The Bury, Hemel Hempstead

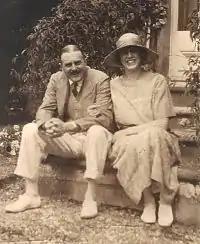
John Hughes Drake and his wife Muriel

Anthony Thatcher (1805–1869) was born in 1805 in Marylebone, Middlesex. He was a glass-bottle manufacturer. He died in 1869, and the house was rented for a few years by Charles Ridgway (1793–1876), a draper and landowner, and his wife Maria. James Brister was a tenant until 1876, when he departed for the Cape of Good Hope.